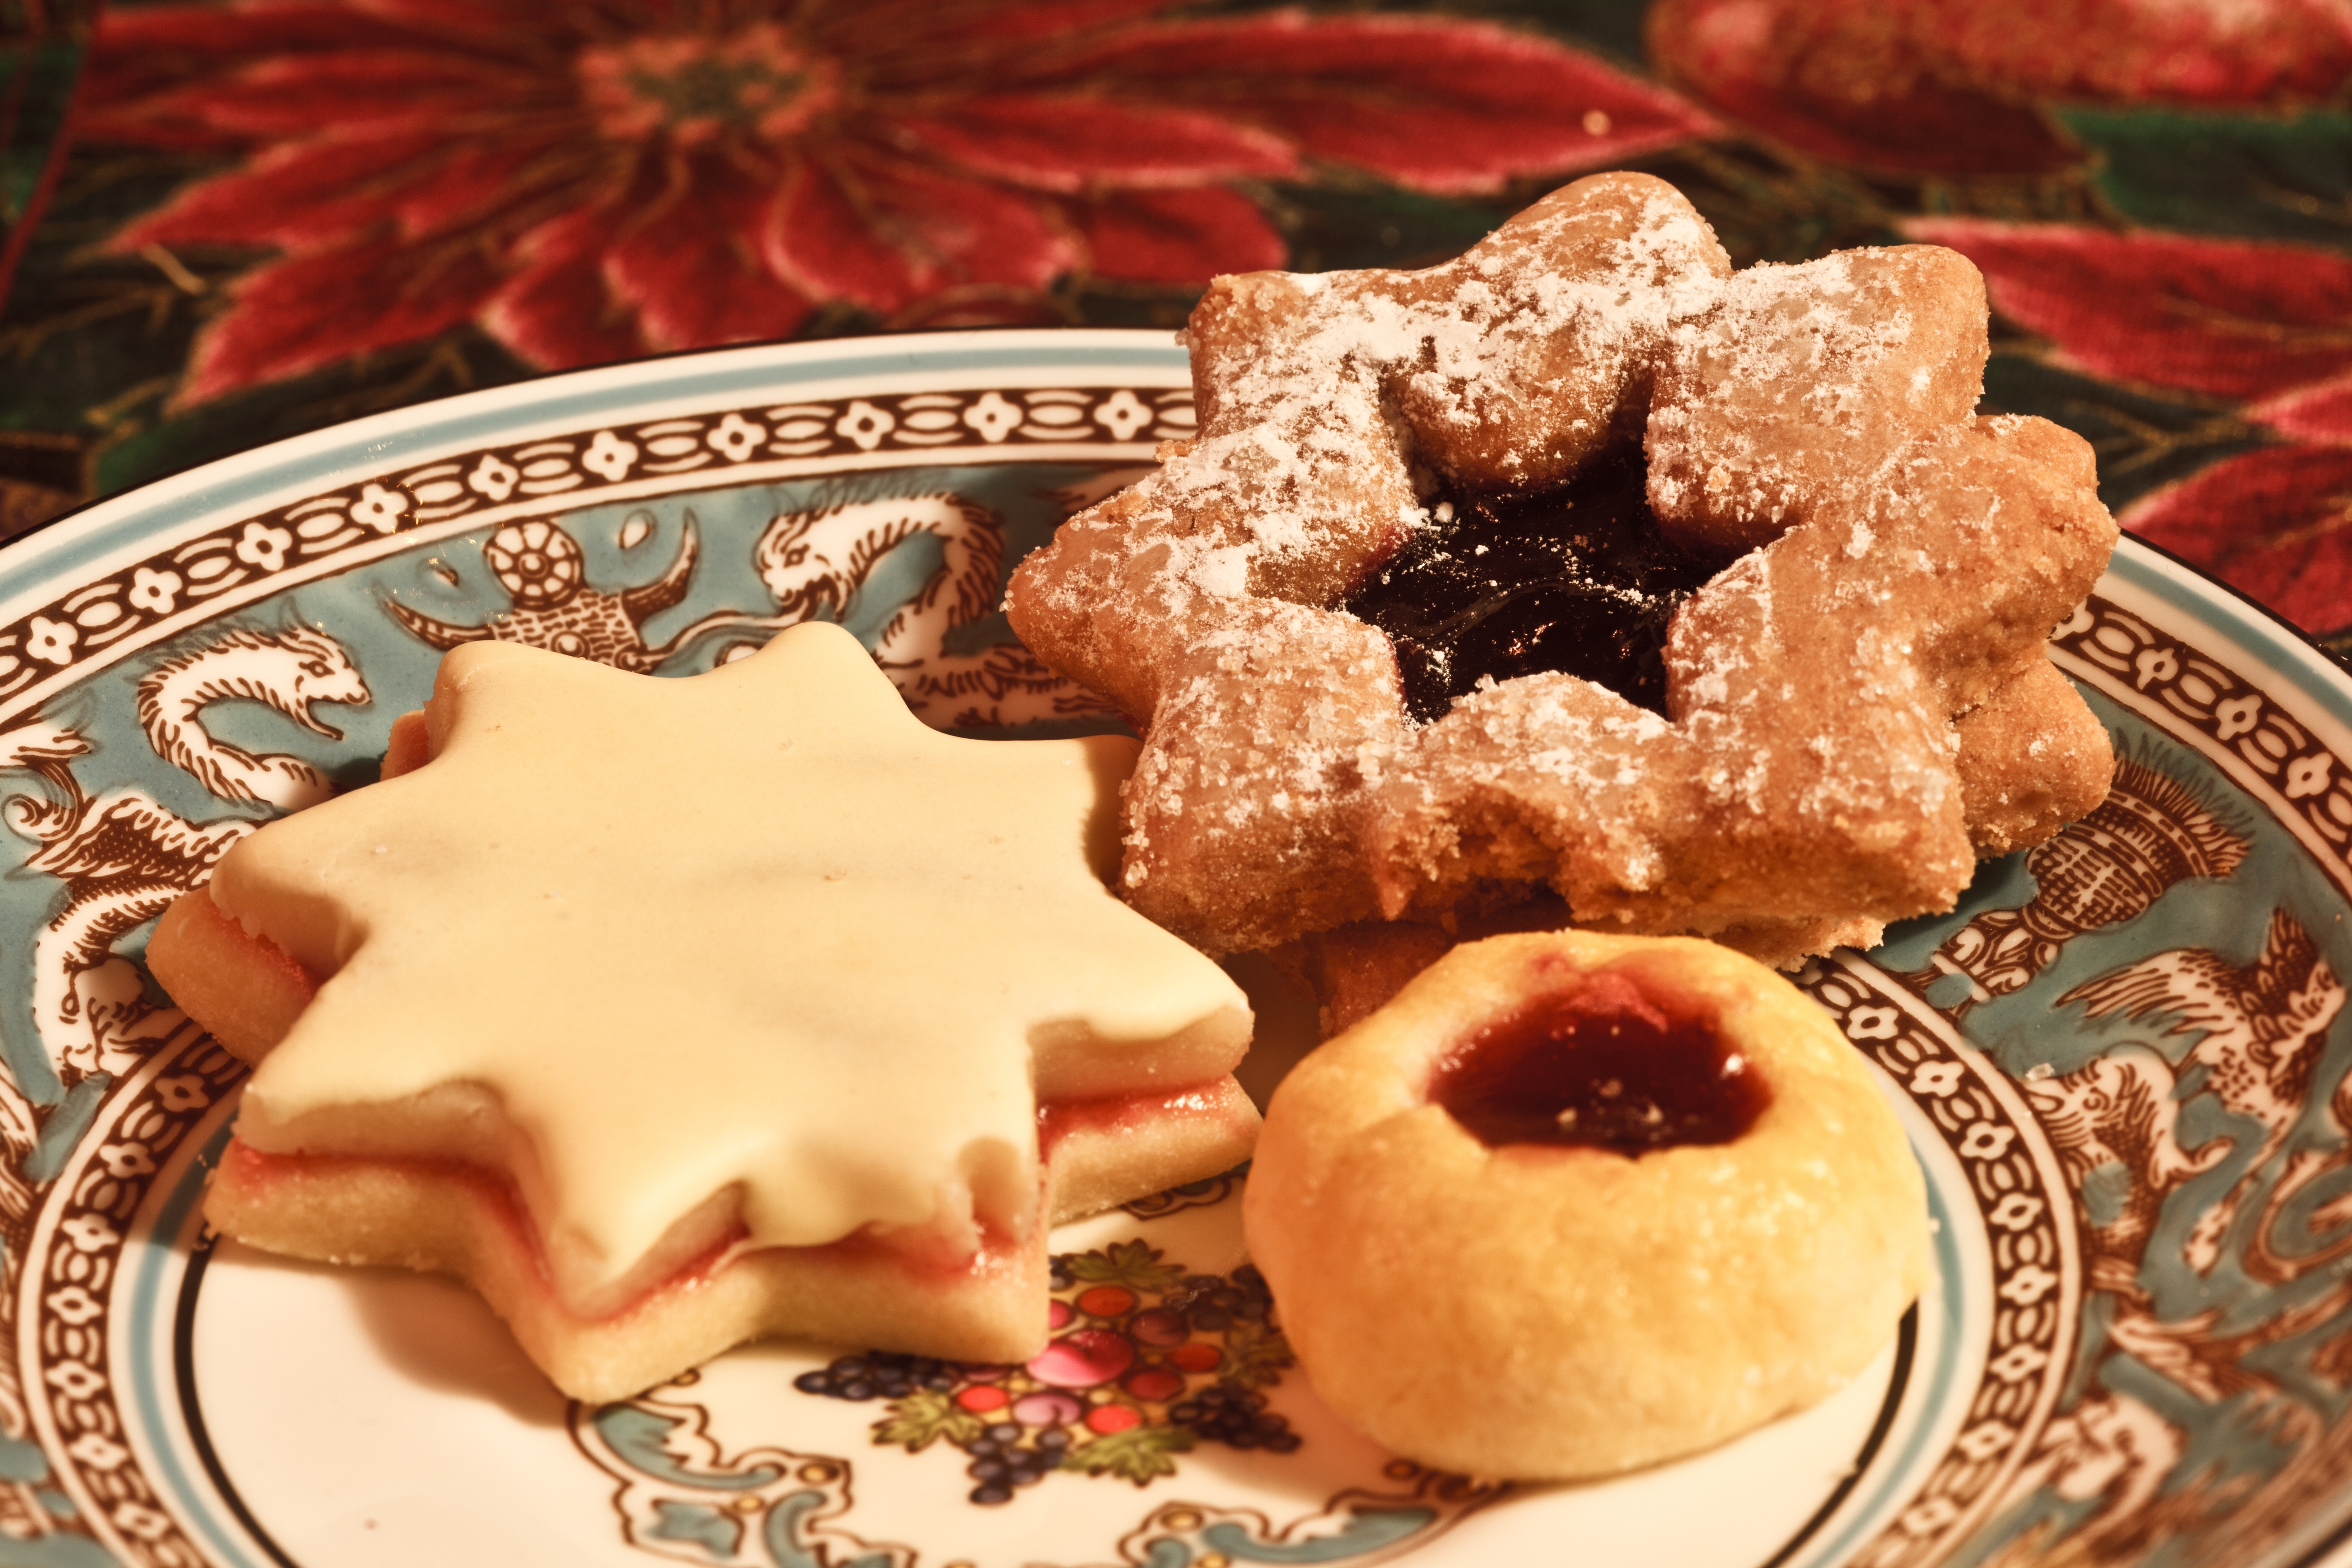
dish, meal, food, produce, plate, breakfast, baking, cookie, dessert, eat, cuisine, delicious, homemade, bakery, baked, christmas cookies, pastries, cookies, icing, gingerbread, baked goods, flavor, small cakes, christmas baking, snack food, cookies and crackers, wedgewood